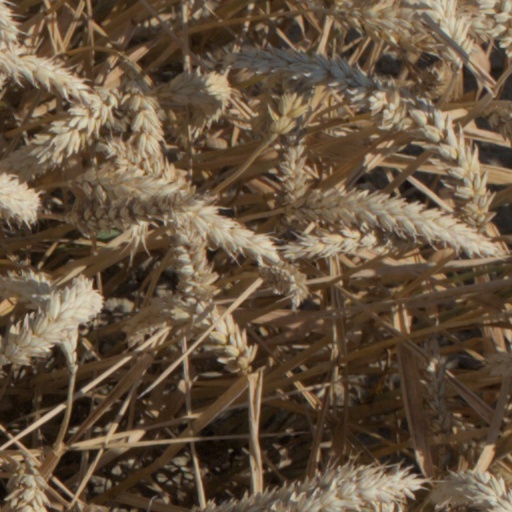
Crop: wheat